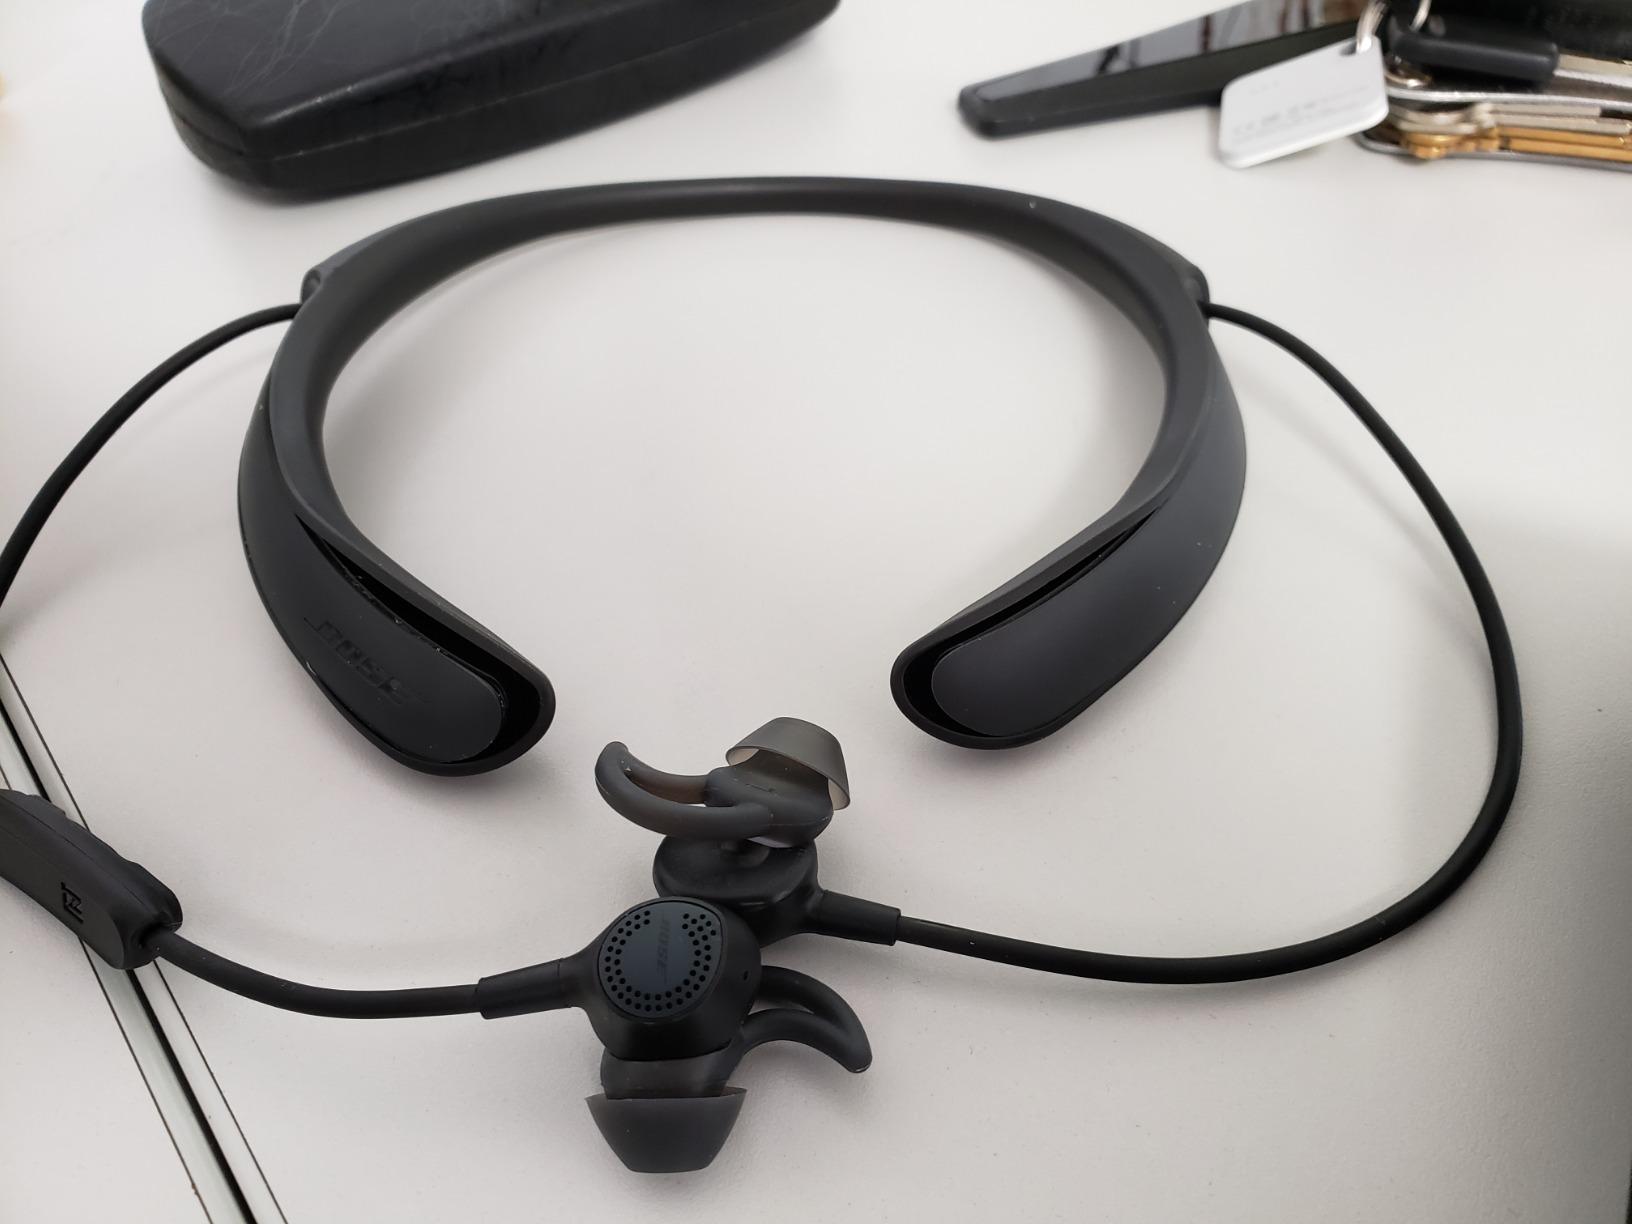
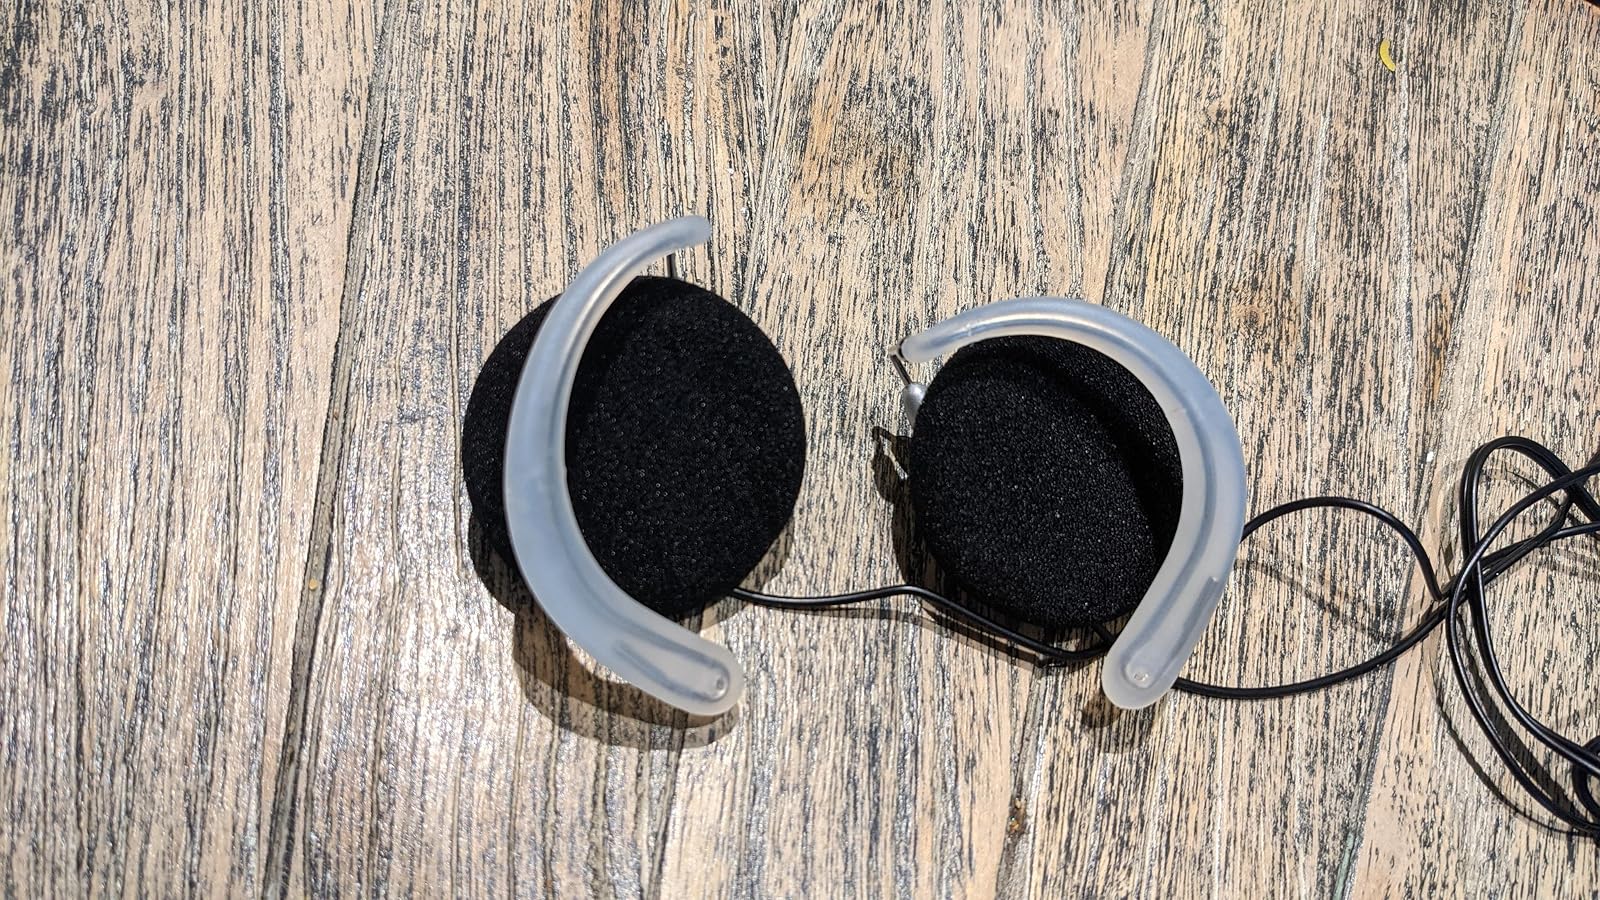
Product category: headphones
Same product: no